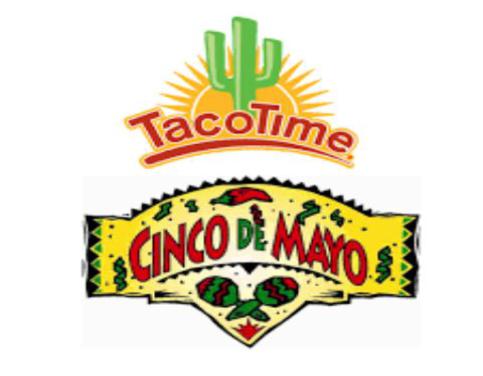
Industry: Food